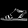
Label: Sandal